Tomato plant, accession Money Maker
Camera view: horizontal (90 deg, fisheye); turntable rotation: 300 degrees
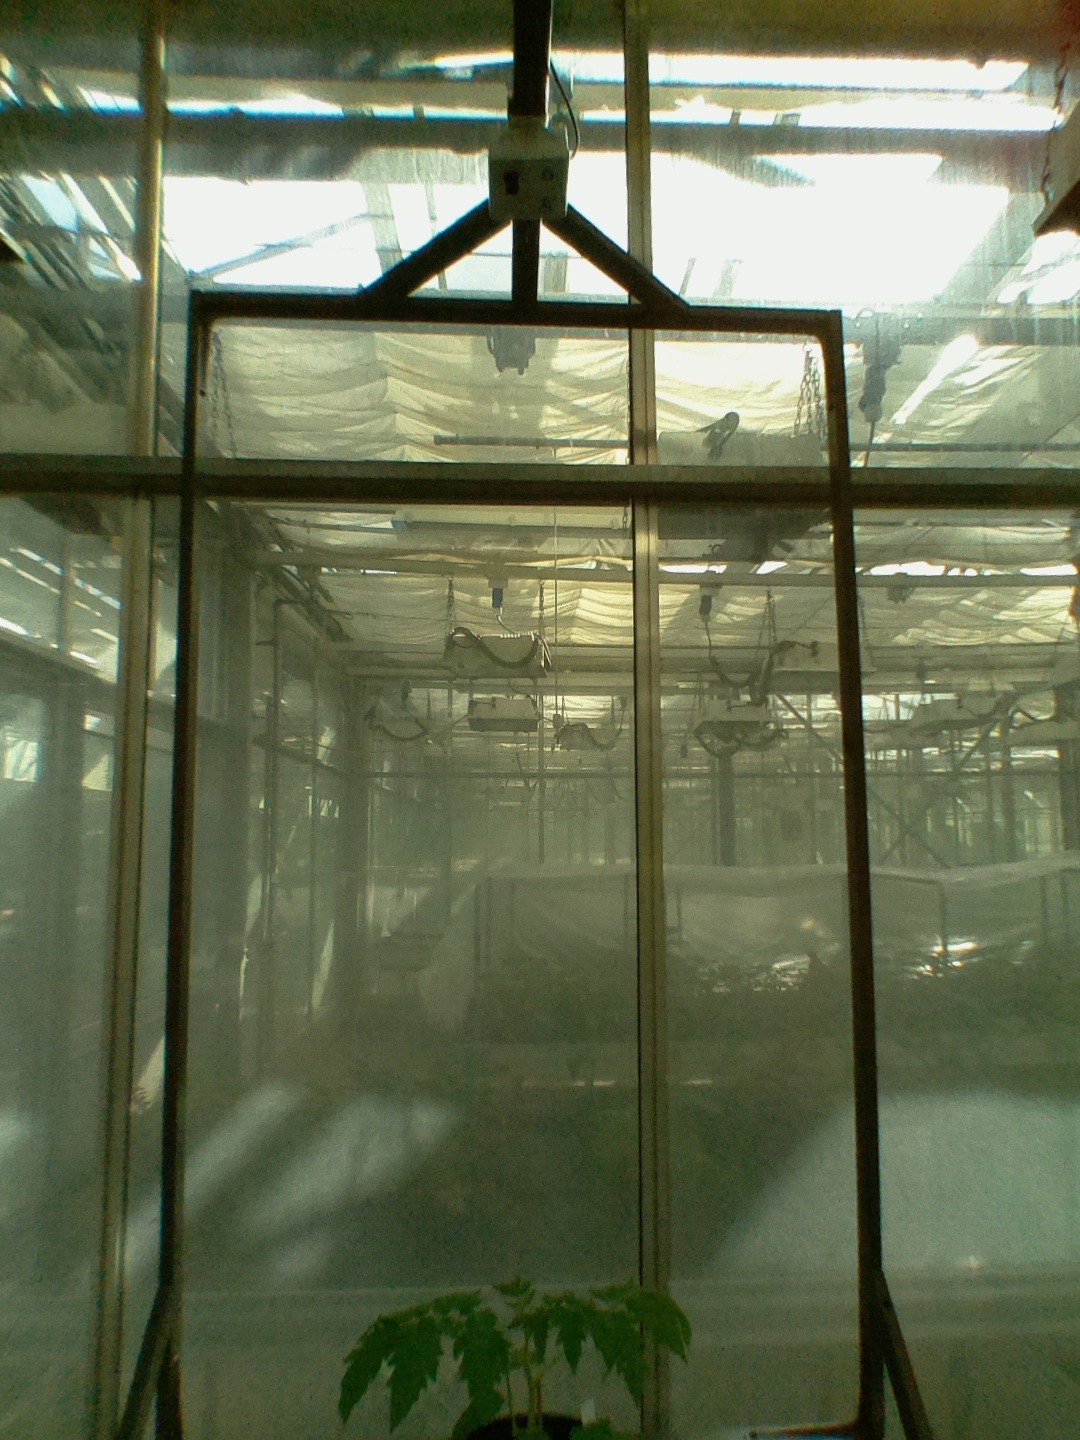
BBCH growth stage 13: 6 of true leaves visible